Military colours, standards and guidons

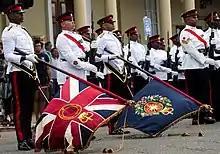
Colour party of the Royal Bermuda Regiment at Queen's Birthday Parade on 10 June 2017

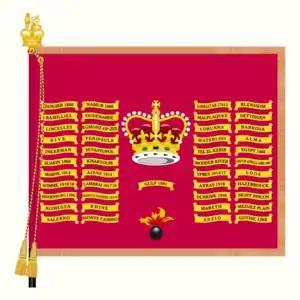
King's colour of the 1st Battalion, the Grenadier Guards. In contrast with those of the line infantry regiments, the king's colours of Foot Guards regiments are crimson, and it is their regimental colours that are based on the Union Flag. Foot Guards regiments also emblazon the same honours (from all conflicts, including both World Wars) on both colours.

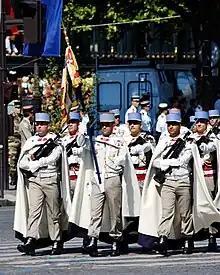
Standard of the 1st Spahi Regiment in 2008. This unit has inherited the flag and battle honours of the 1st Moroccan Spahis of the Army of Africa.

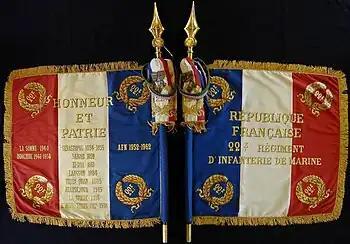
Flag of the 22nd Marine Infantry Regiment

The naval and air forces of all three of these countries also have similar colours based on their own ensigns. Rules stipulated by the Canadian Department of Defence state that the First, or Senior Colours symbolizes the unit's loyalty to the Crown; authorization to possess a king's colour may only be granted, and the colour presented, by the monarch or his vice-regal representative. The design based on the flag of Canada reflects the custom established for infantry line regiments in the mid-18th century, when the sovereign's colour was based on the national flag, as was the practice in British and French units in Canada.